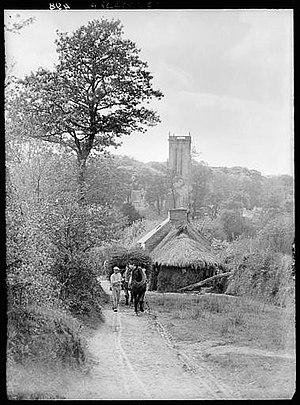
Paysan avec sa carriole devant le calvaire et l'église de Saint-Herbot (début XXe, Noël Le Boyer, base Mérimée)
Saint-Herbot, qui doit son nom à saint Herbot, est une ancienne paroisse de l'évêché de Cornouaille. C'est désormais un hameau partagé entre les communes de Plonévez-du-Faou et Loqueffret en Bretagne. Le hameau possède une chapelle, ancienne église paroissiale, célèbre par son enclos paroissial et lieu d'un pardon traditionnel.